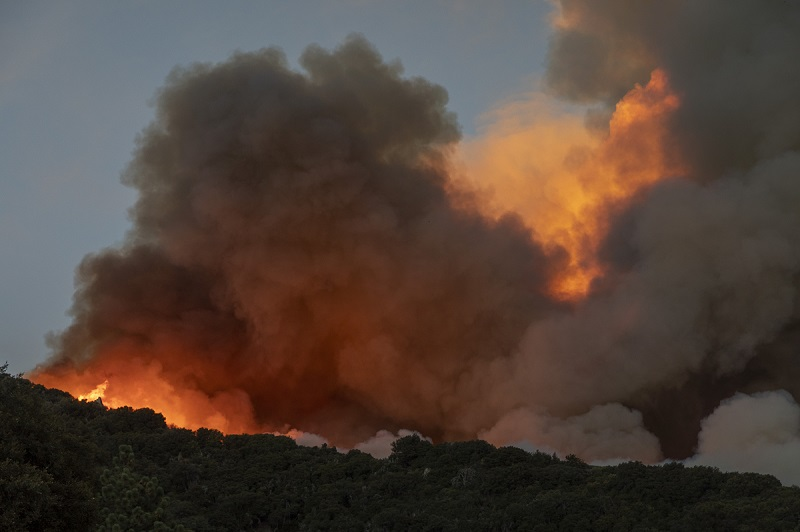
Fire: yes
Smoke: yes